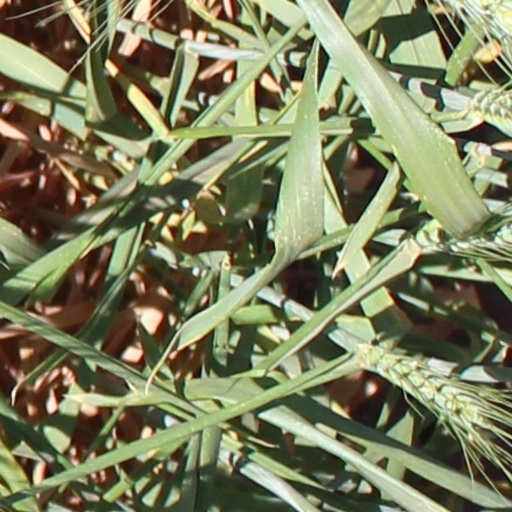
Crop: wheat